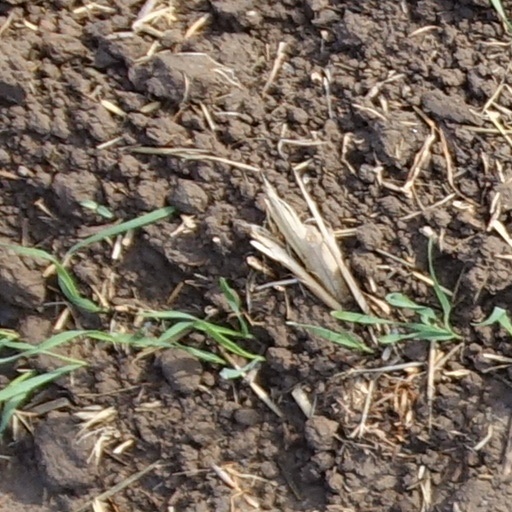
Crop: wheat